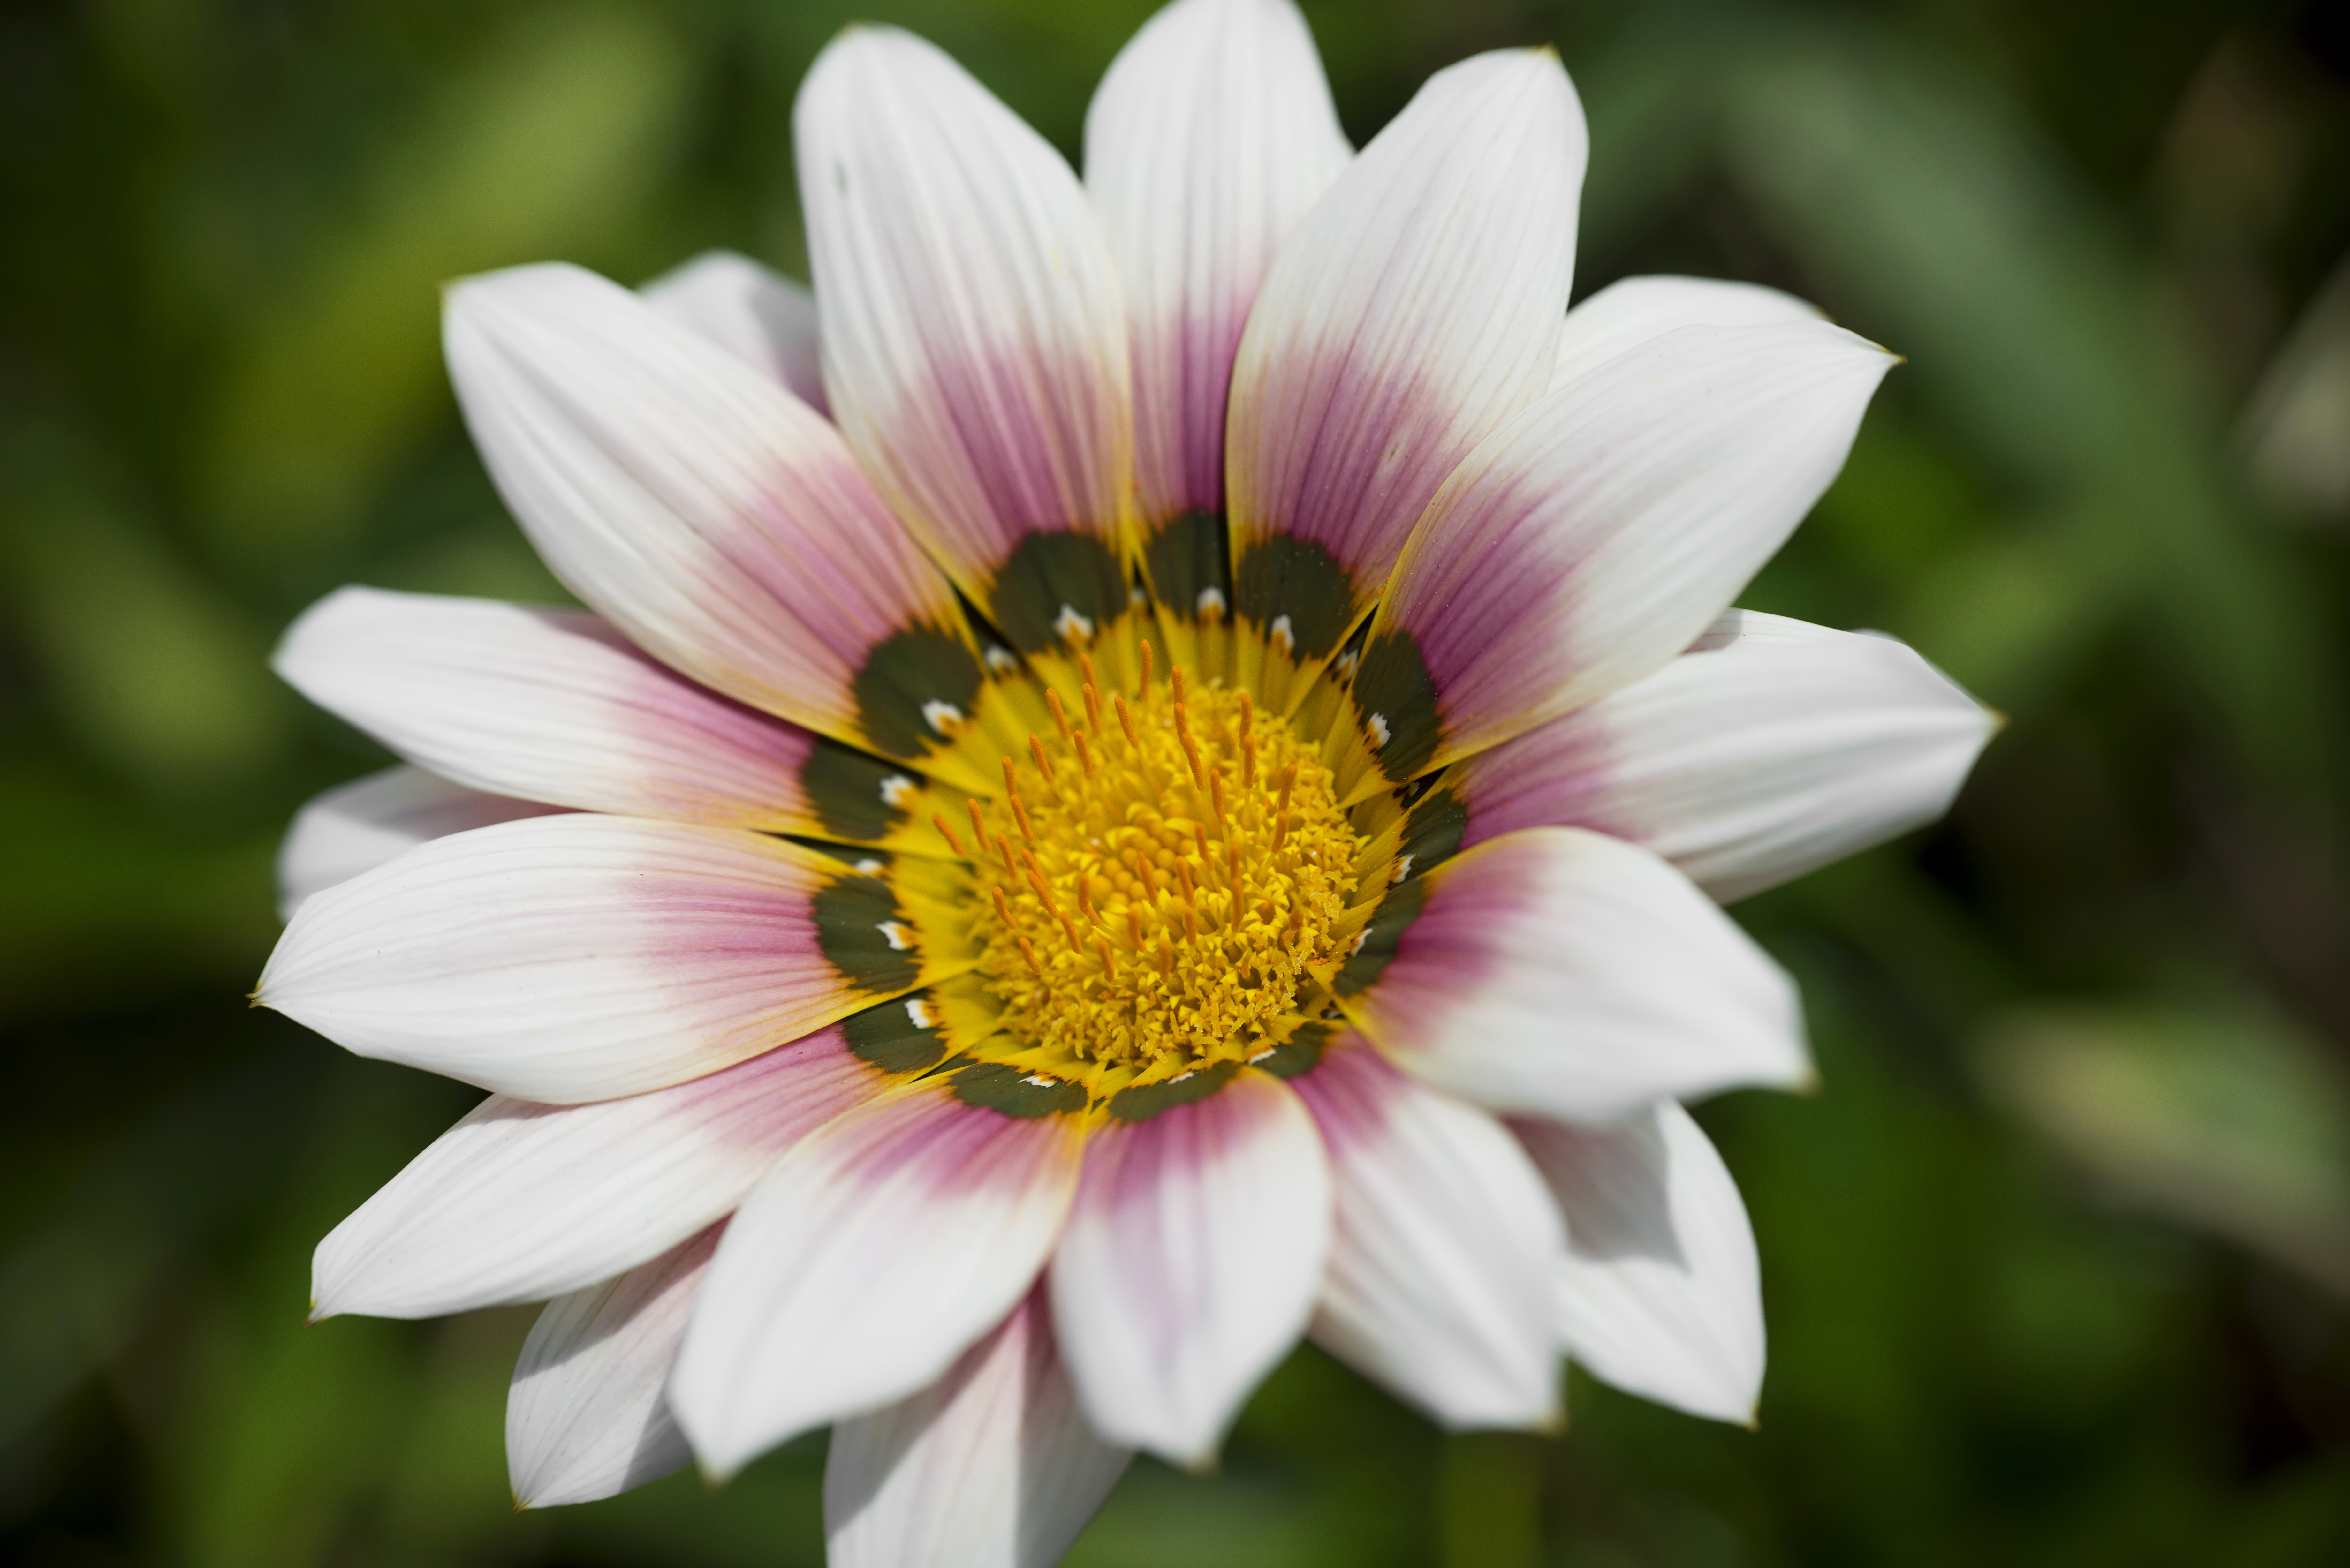
blossom, plant, white, flower, purple, petal, daisy, green, contrast, botany, nikon, yellow, flora, botanical, wildflower, close up, 50mm, background, gardens, dcr250, raynox, brisbane, 250, dcr, f18d, macro photography, flowering plant, daisy family, oxeye daisy, land plant, marguerite daisy